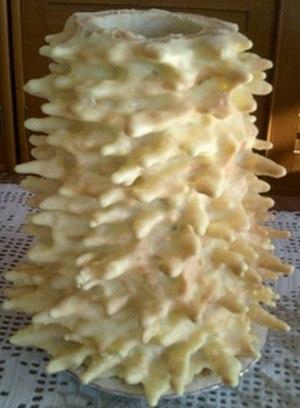
Le gâteau à la broche est un gâteau cuit usuellement au feu de cheminée, en versant une pâte liquide sur une broche. Il est confectionné dans de nombreuses régions d'Europe, en particulier dans les zones de montagne.